Dunedin History Museum

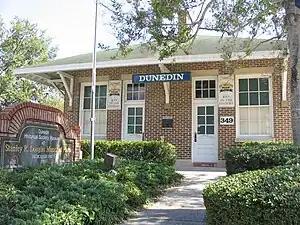
Dunedin History Museum

The Dunedin History Museum is a local history museum located in downtown Dunedin in the U.S. state of Florida. Founded in 1970, the museum is housed in a former railroad depot built by the Atlantic Coast Line Railroad in 1924. The former rail line that serviced the depot, originally built by the Orange Belt Railway in 1888 and last used for a series of special excursion trips from nearby Tarpon Springs and back on March 8, 1987, was converted into a section of the Pinellas Trail in the 1990s. The museum contains more than 2,000 artifacts, 2,500 photographs, and a library of books that convey a great deal of information on Dunedin's past. The museum provides special programming for schools and summer camps as well as a rotating special exhibit gallery.